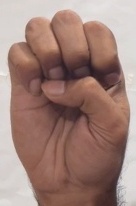
ASL sign: E